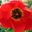
Label: tulip